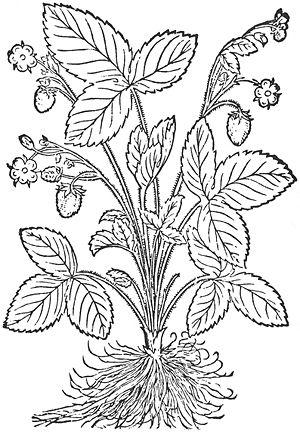
Jérôme Bock ou de son nom de plume Hieronymus Bock, surnommé Tragus, né en 1498 et mort le 21 février 1554 à Hornbach, est un pasteur luthérien et un botaniste allemand. Avec Otto Brunfels, Leonhart Fuchs et Valerius Cordus, il est considéré comme l'un des pères allemands de la botanique. Il est aussi nommé Le Bouc et Tragos.
Le Fraisier des bois est une espèce de plantes herbacées vivaces de la famille des Rosaceae. Avec plusieurs sous-espèces, il se trouve dans tout l'hémisphère nord, ce qui en fait le fraisier sauvage le plus répandu.